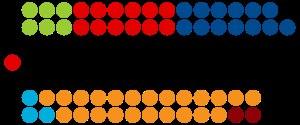
Cet article donne la liste des 60 députés luxembourgeois de la législature 2013-2018 de la Chambre des députés du Luxembourg.